Chalmers Automobile

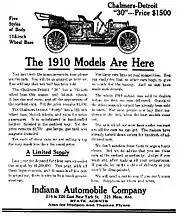
1910 Chalmers-Detroit advertisement - "Indianapolis Star", October 10, 1909

The 1908 Model C "Forty" was similar to the Thomas-Detroit C "Forty" from the previous year, which was very similar to the vehicle designed by Howard Coffin, the 1906 Olds Model "A".